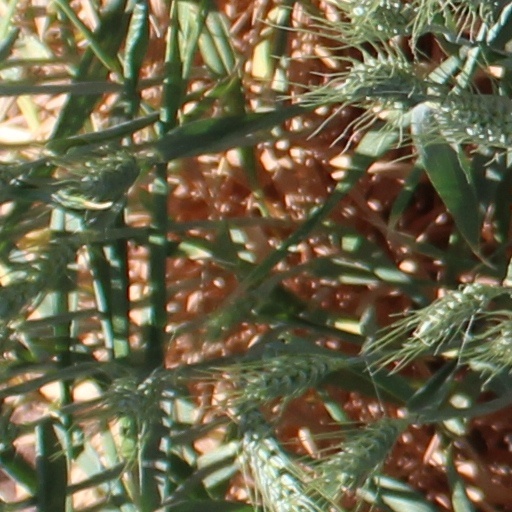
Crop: wheat